Waters and Elsa Burrows Historic District

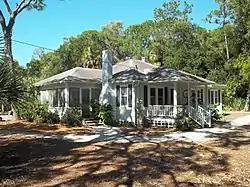
House in the district

Waters and Elsa Burrows Historic District is a U.S. historic district in Osprey, Florida south of Sarasota in Sarasota County. It includes the Bay Preserve at Osprey on Little Sarasota Bay. The district was added to the National Register of Historic Places on February 3, 2012.